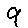
Label: 9